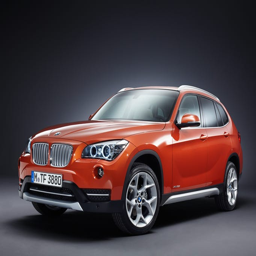
suv starts at about $32,000 , one of a growing